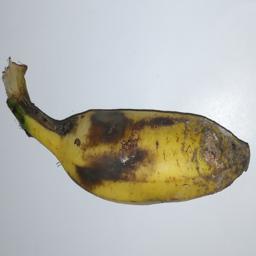
Banana variety: Champa Kola